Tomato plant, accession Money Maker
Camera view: bottom (45 deg); turntable rotation: 240 degrees
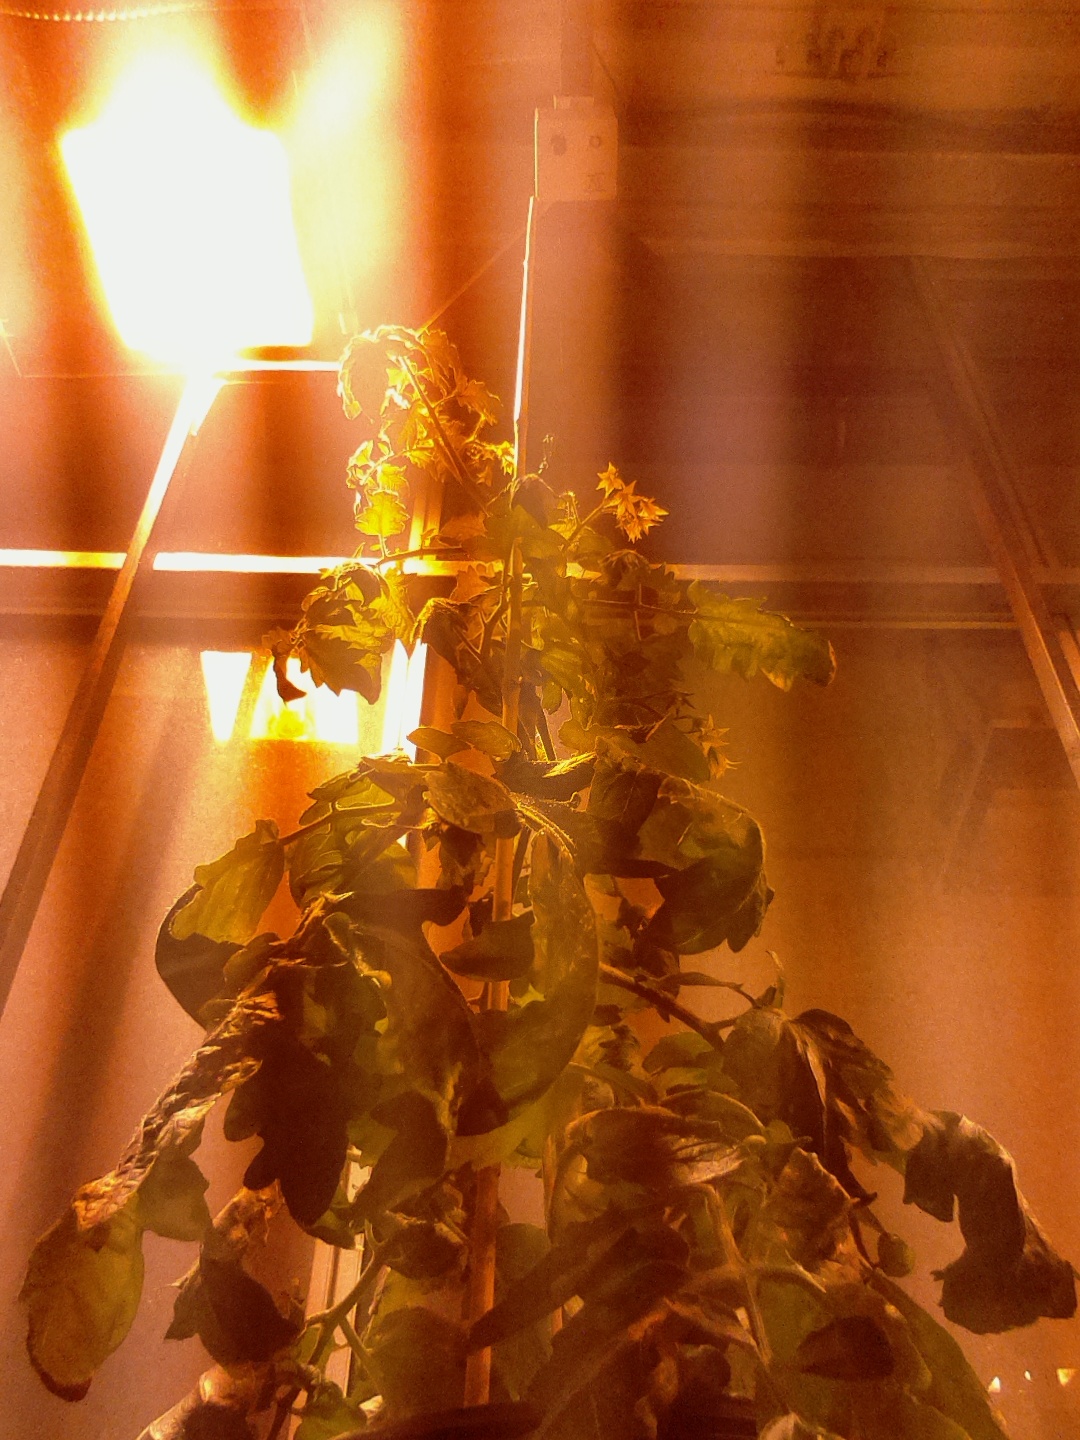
BBCH growth stage 69: End of flowering, 90%-100% of flowers open, more petals falling